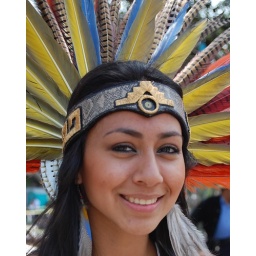
Dancer in white dress at Olvera Street 04/2010